FC Spartak Moscow

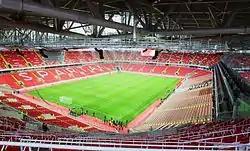
Interior view

At present, Spartak's archrival is CSKA Moscow, although this is a relatively recent rivalry that has only emerged after the collapse of the USSR. Seven of ten matches with the largest audience in Russian Premier League (including top three) were Spartak-CSKA derbies. Historically, the most celebrated rivalry is with Dynamo Moscow, a fiercely contested matchup which is Russia's oldest derby. Matches against Lokomotiv Moscow and Zenit Saint Petersburg attract thousands of people as well, almost always resulting in packed stadia. Upon the collapse of the Soviet Union, Spartak's rivalry with Dynamo Kyiv, one of the leaders of the USSR championship, was lost. Since Dynamo Kyiv now plays in the Ukrainian Premier League, both teams must qualify for UEFA tournaments to meet each other.